Giuseppe Carpani

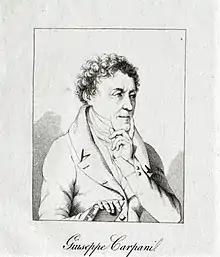
Giuseppe Carpani

Giuseppe Carpani (28 January 1752 – 22 January 1825) was an Italian man of letters. He is remembered in large part for his role in the history of classical music: he knew Haydn, Mozart, Salieri, Beethoven, and Rossini, and served them in various ways as poet, translator, and biographer.